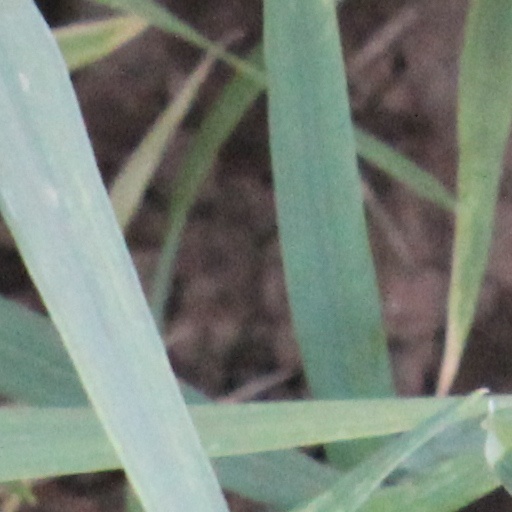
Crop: wheat